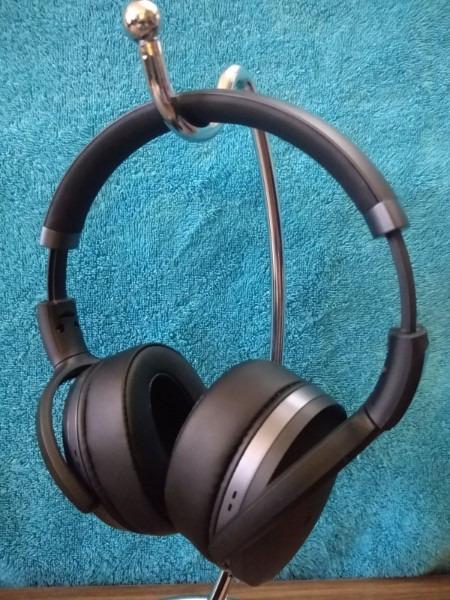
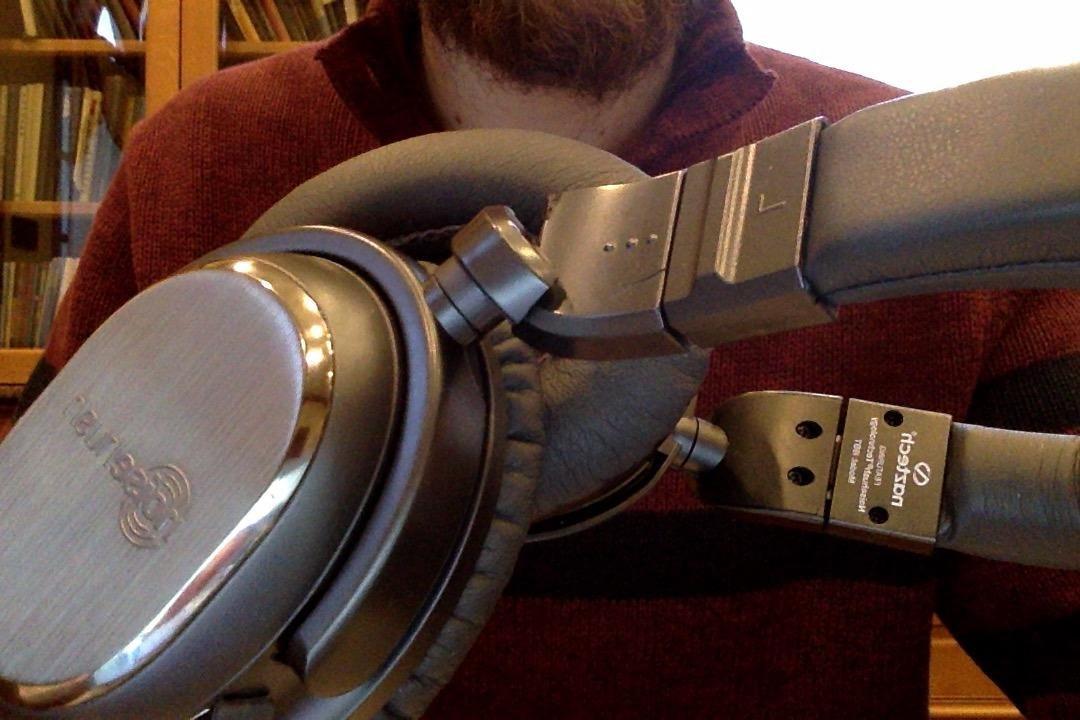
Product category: headphones
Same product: no